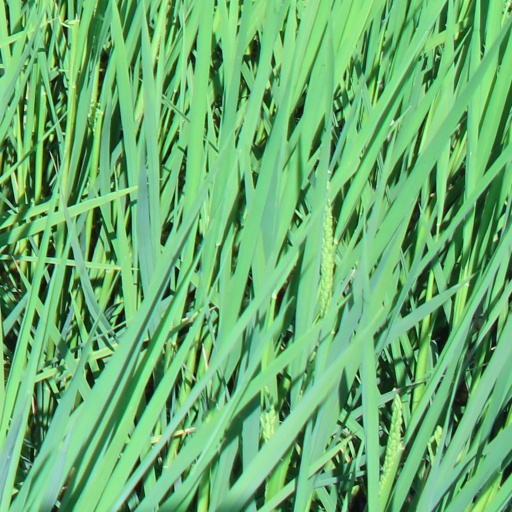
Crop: rice